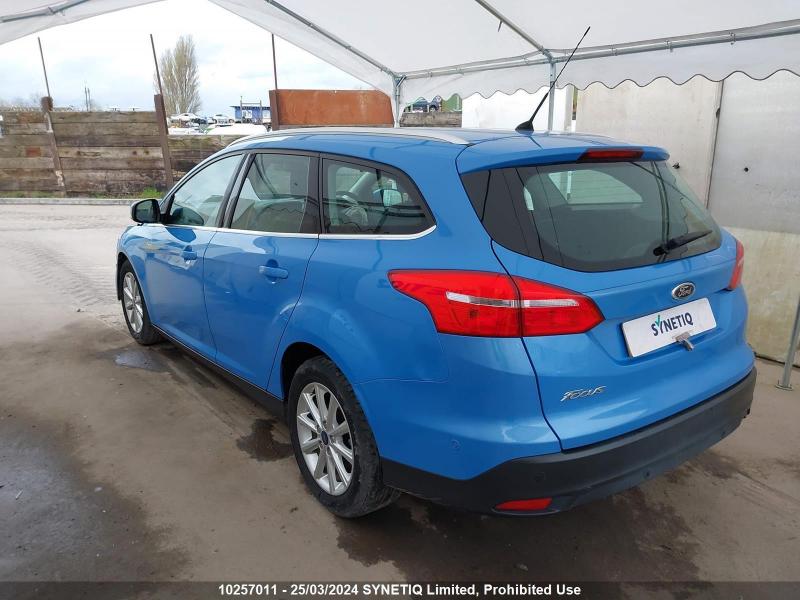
Aucun dommage détecté.
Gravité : aucun